Norrbyskär

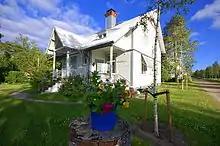
Former worker's housing in Norrbyskär

Norrbyskär is a small group of islands outside of Umeå, Sweden. From 1895 to 1952 it was the location of a steam-powered sawmill, which at one time was one of the largest of its kind in Europe, owned by the Mo och Domsjö corporation. Initiator of the mill was the then head of the company Frans Kempe.